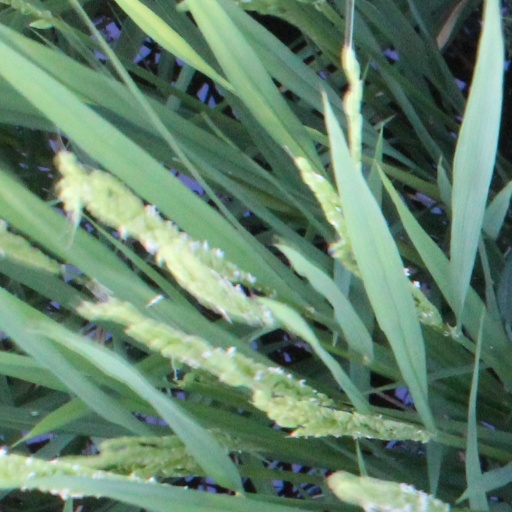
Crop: rice